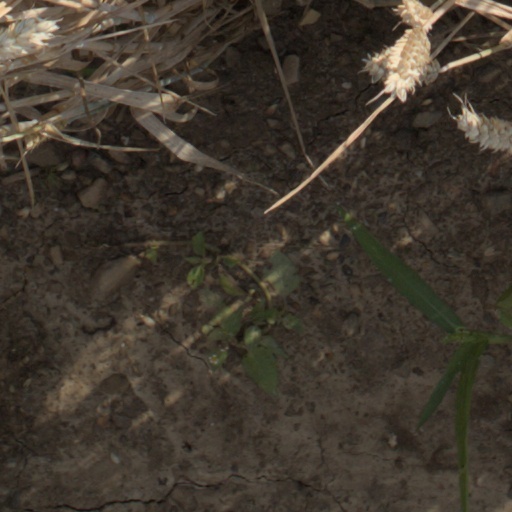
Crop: wheat